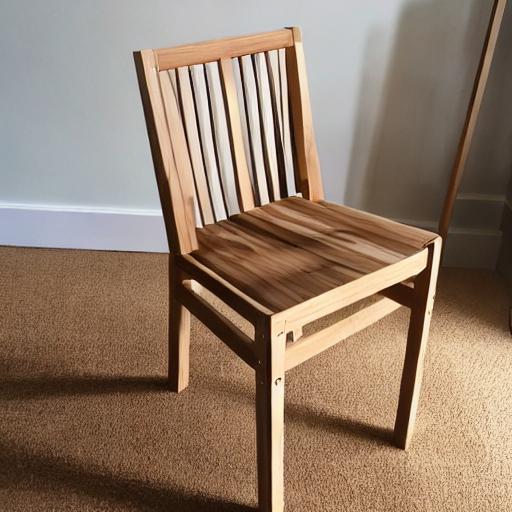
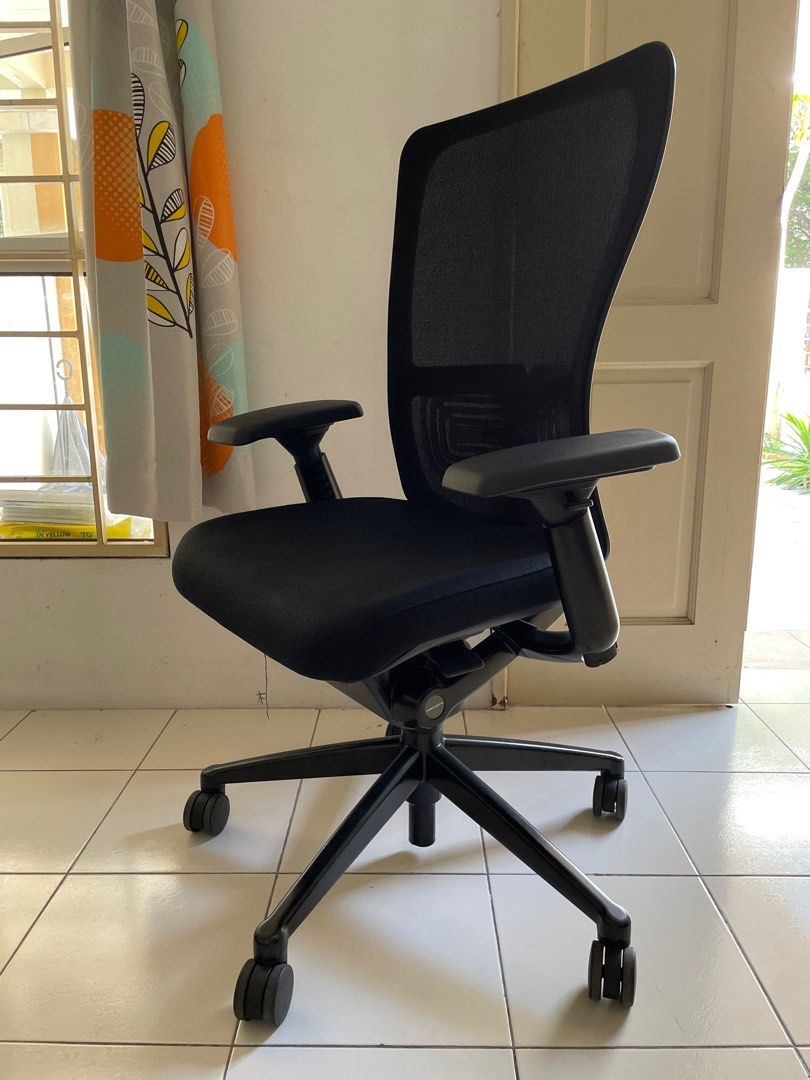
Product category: items_chair
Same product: no